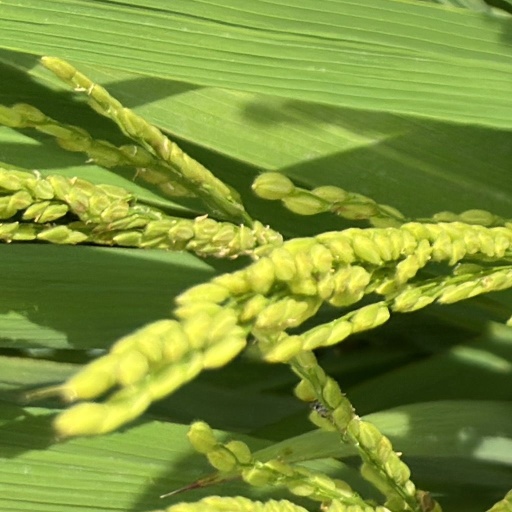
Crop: rice